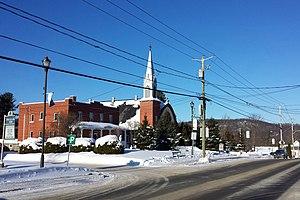
Saint-Hippolyte est une municipalité de la municipalité régionale de comté de La Rivière-du-Nord au Québec, située dans la région administrative des Laurentides. Avant le 7 novembre 2009, Saint-Hippolyte était une municipalité de paroisse. La municipalité est principalement reconnue pour ses richesses naturelles.
La route 333 est une route régionale québécoise située sur la rive nord du fleuve Saint-Laurent. Elle dessert la région administrative des Laurentides.